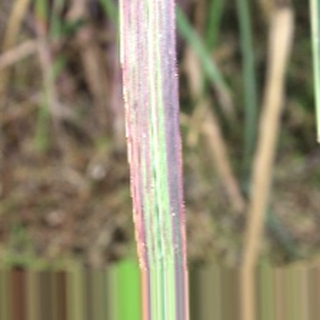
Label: sugarcane_bacterial_blight